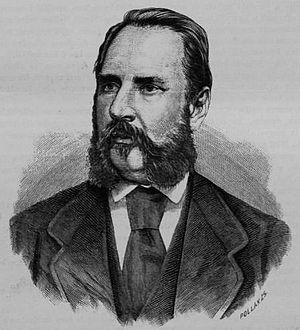
Géza Kuun, comte d'Ozsdola, né le 29 décembre 1838 à Nagyszeben et décédé en 1905 à Kolozsvár, est un linguiste, un philologue et un orientaliste hongrois du XIXᵉ siècle, membre de l'Académie hongroise des sciences.